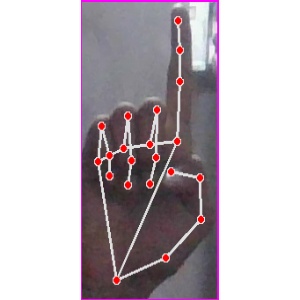
अक्षर: क